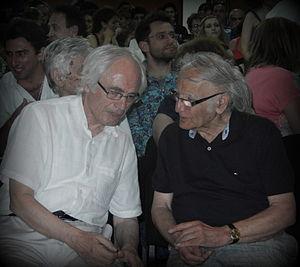
Arto Tchakmakchian est un sculpteur et peintre arméno-canadien, membre de l'Académie royale des arts du Canada.